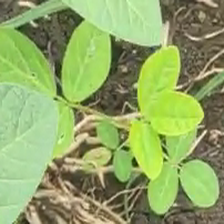
Weed species: Asian_Pigeonwings_(Clitoria Ternatea)